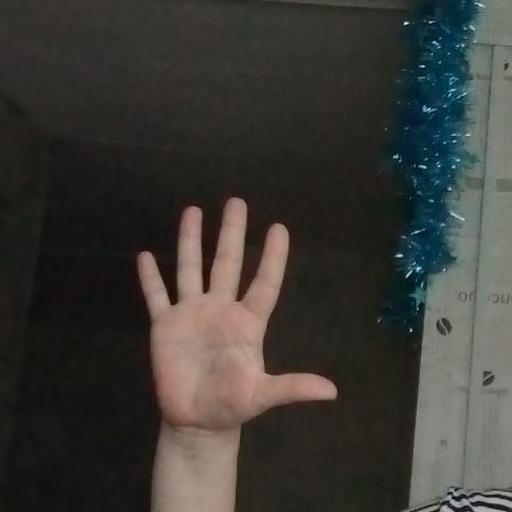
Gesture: palm